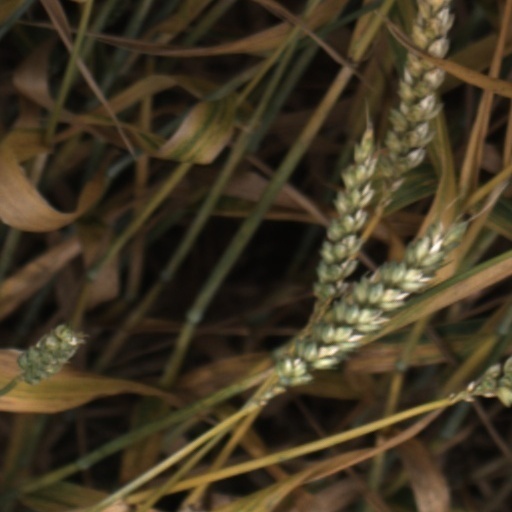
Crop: wheat